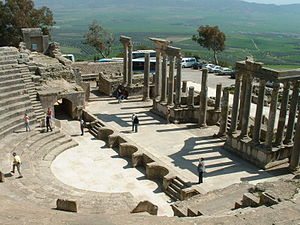
Dougga
Amfiteatret i Dougga
Dougga er en gammel romersk ruinby i det nordlige Tunesien.